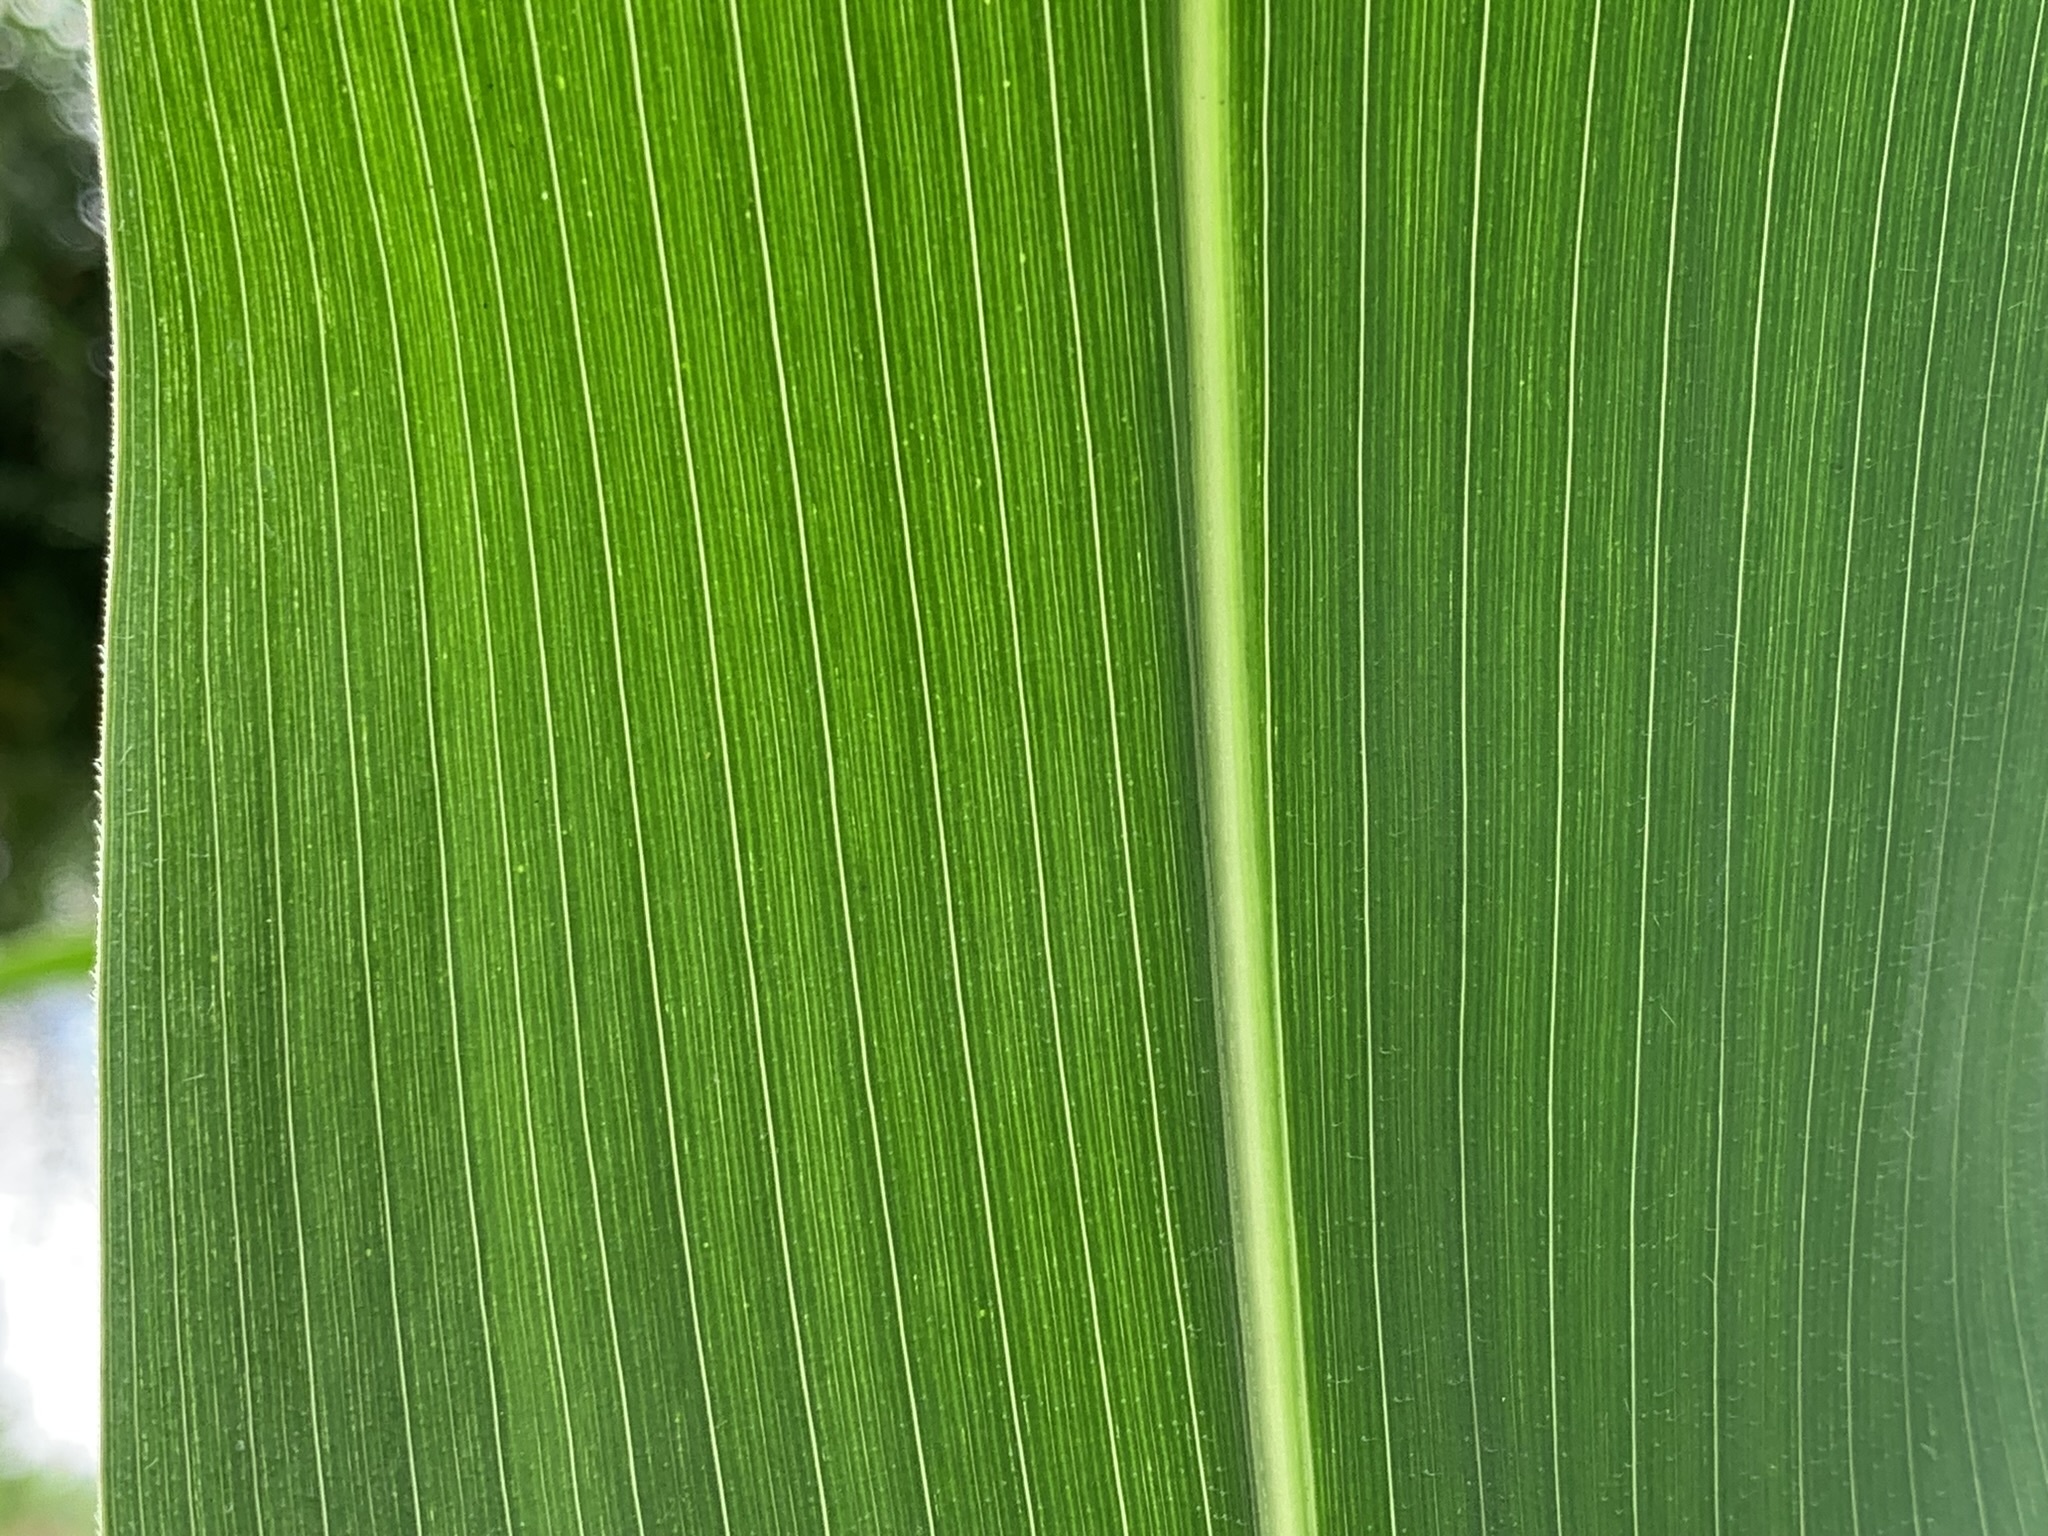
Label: Healthy